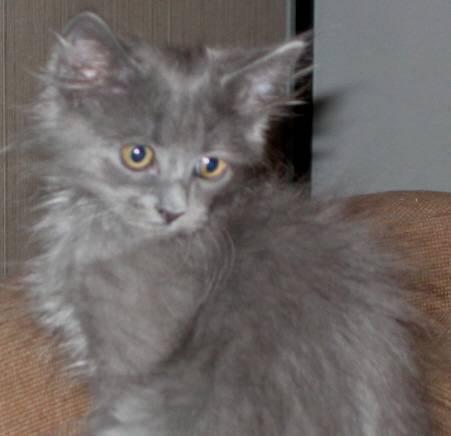
cat